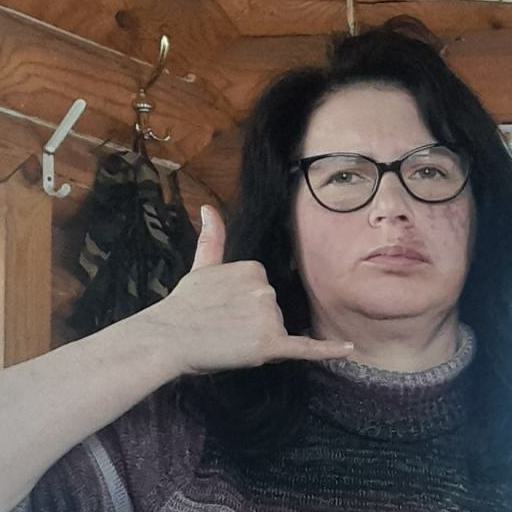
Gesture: call